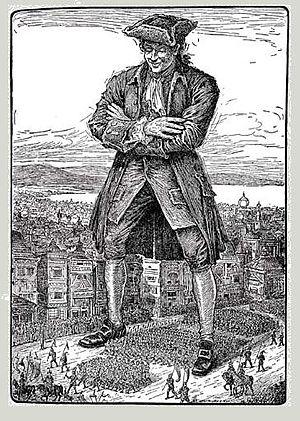
Un Lilliputien est un habitant de très petite taille de l'île de Lilliput, pays imaginaire décrit par Jonathan Swift dans le roman Les Voyages de Gulliver.